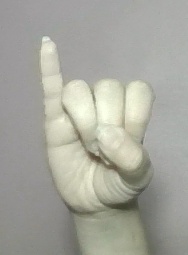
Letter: meem